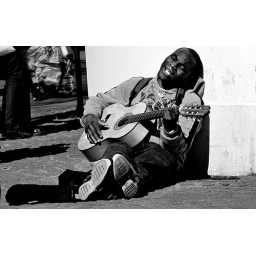
a man which plays guitar in the Paris street